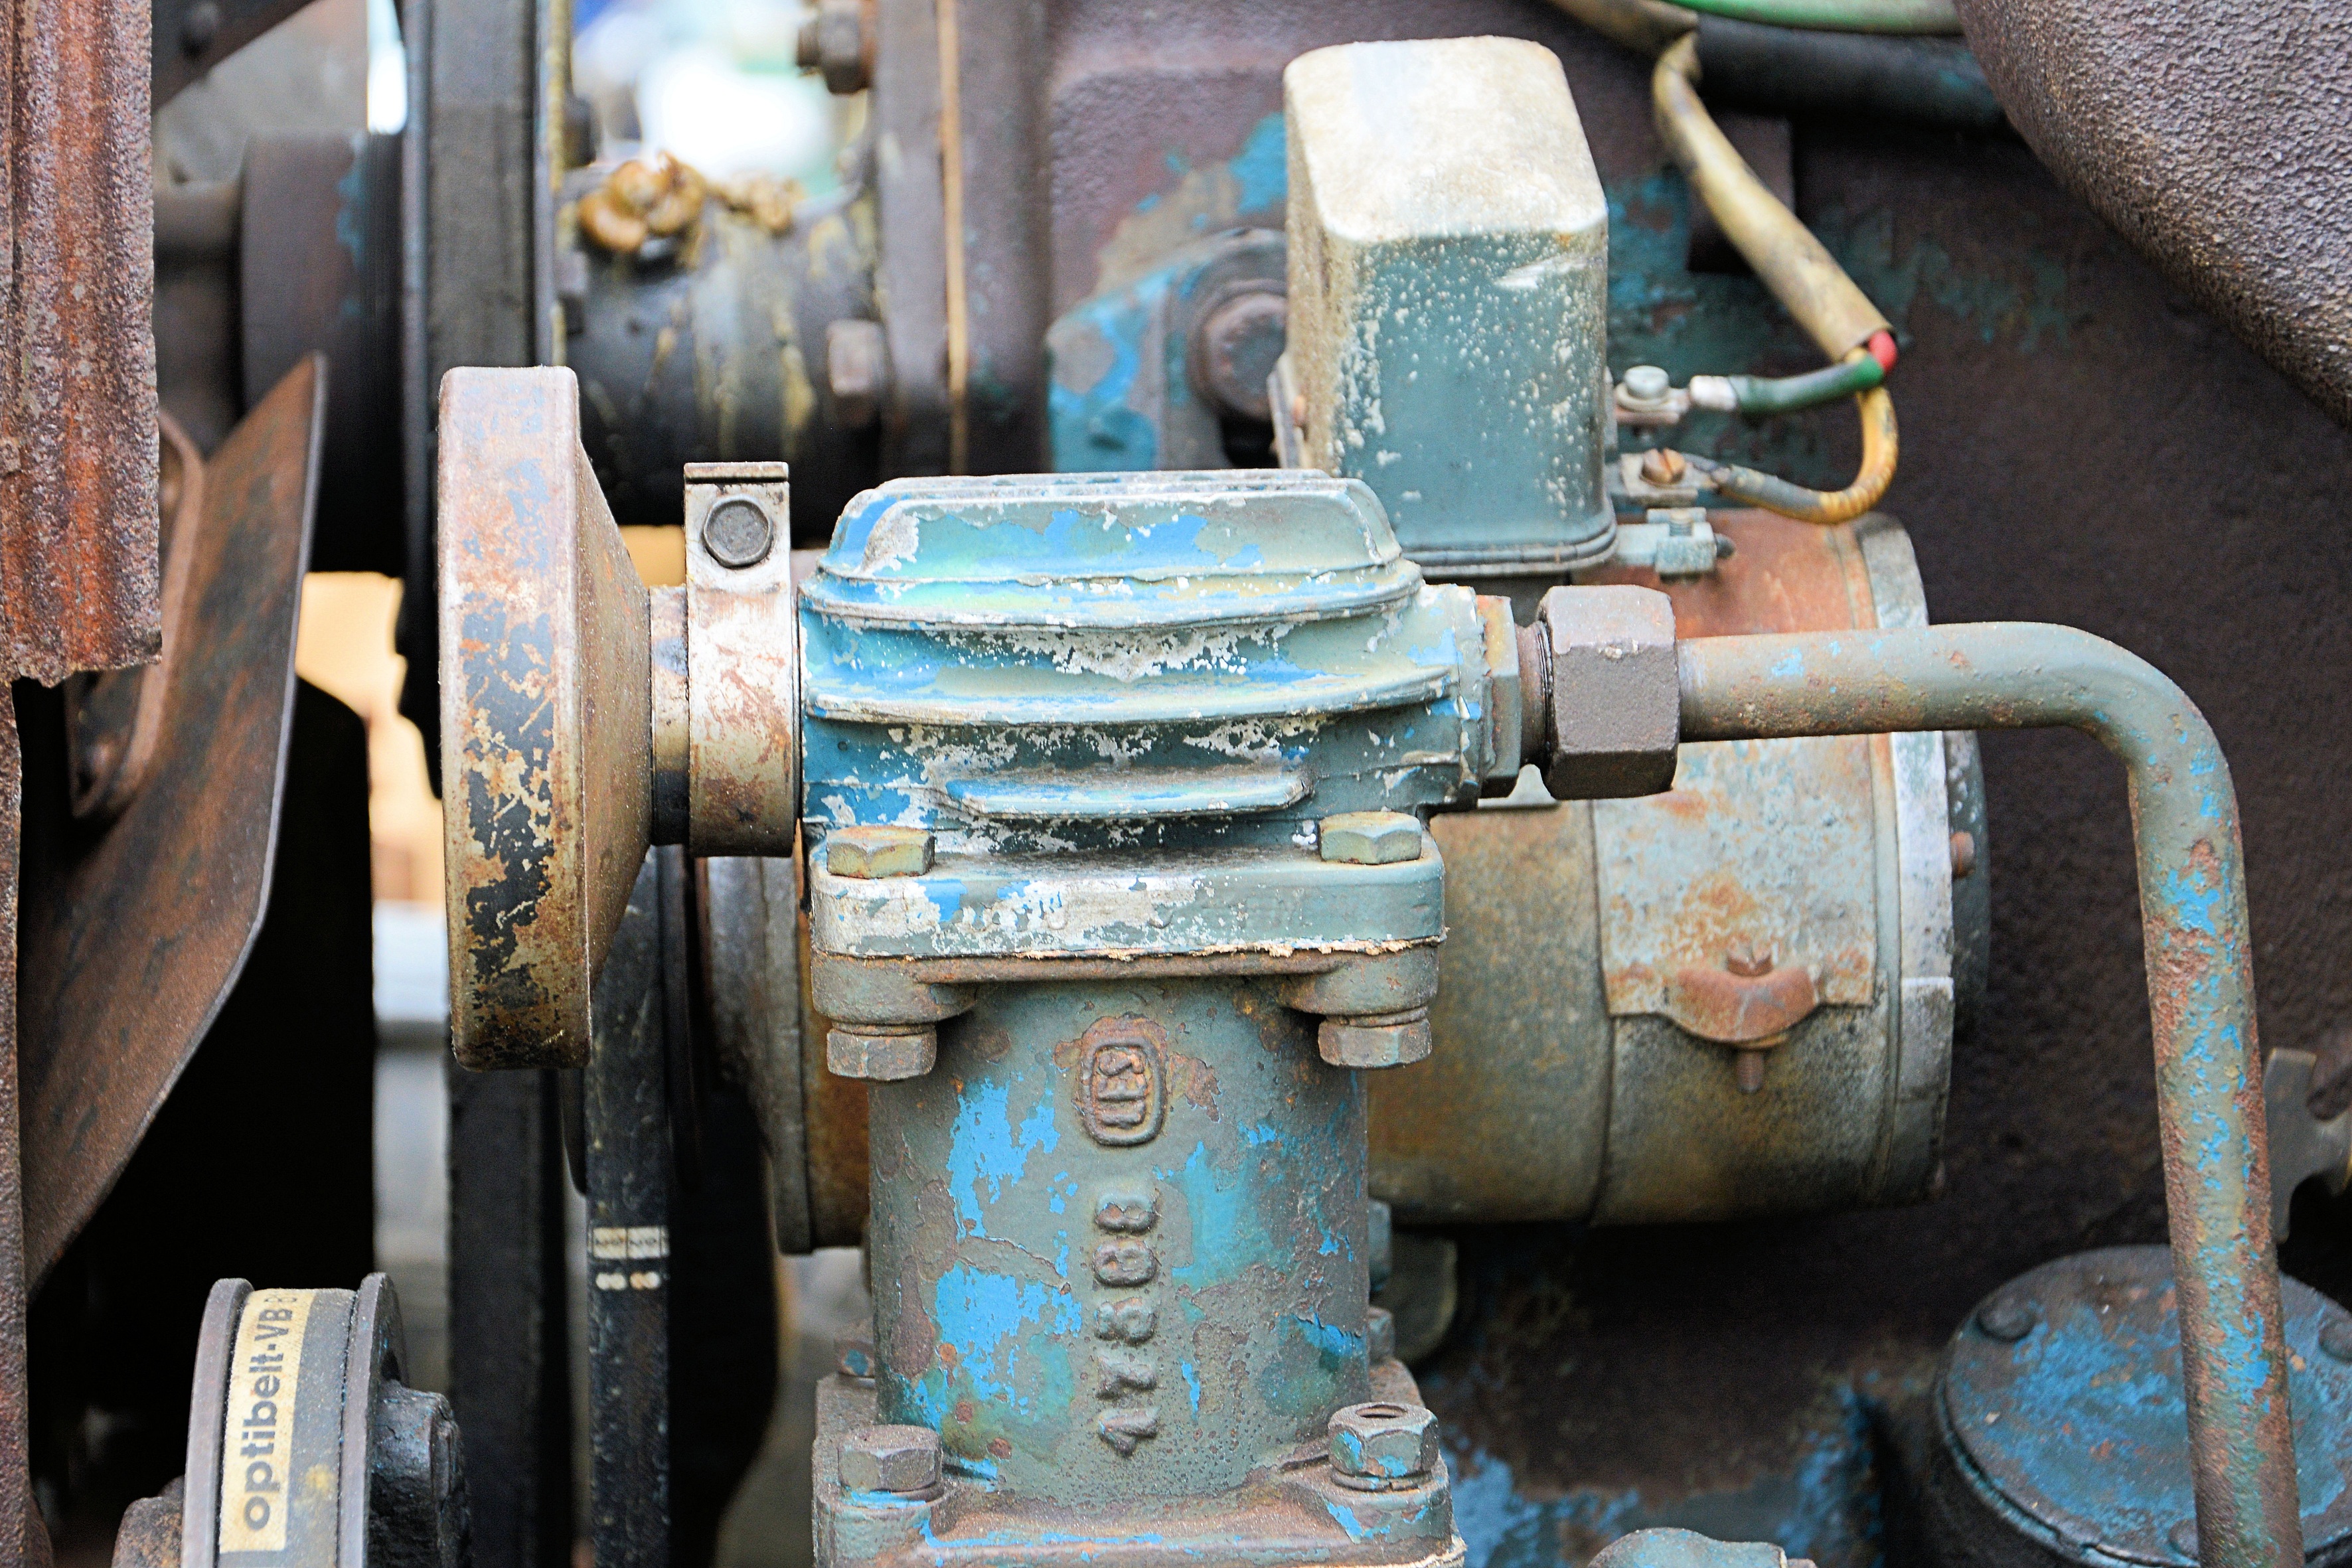
car, tractor, wheel, old, vehicle, machine, agriculture, engine, motor, diesel, historically, functional, historical tractor, automotive engine part